Leech collector

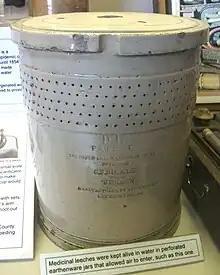
A jar for keeping medicinal leeches

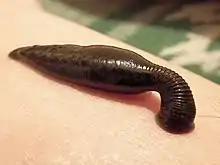
"Hirudo medicinalis", a medicinal leech, attached to the skin

A leech collector, leech gatherer, or leech finder was a person occupied with procuring medicinal leeches, which were in growing demand in 19th-century Europe. Leeches were used in bloodletting but were not easy for medical practitioners to obtain. The collector would sometimes gather the leeches by attracting them to the legs of animals, often old horses. More commonplace was for the collector to use their own legs, gathering the leech after it had finished sucking enough blood. Many in the profession suffered from the effects of the loss of blood and infections spread by the leeches.